Telautograph

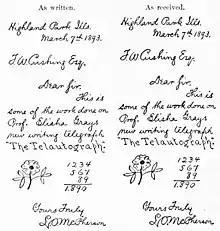
Sample work of telautograph

A telautograph was used in 1911 to warn workers on the 10th floor about the Triangle Shirtwaist Factory fire that had broken out two floors below.